Lark (person)

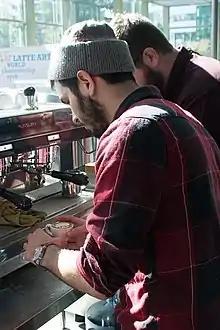
Morning larks may be employed as baristas in coffee shops.

Morning larks tend to thrive in careers that start early in the morning. Industries that tend to be favorable to morning larks include farming, construction, and working for public utilities. Many employees in these industries start working at or before 7:00 a.m. Some professions are well-known for their early morning hours, including bakers, school teachers, dairy farmers, and surgeons.